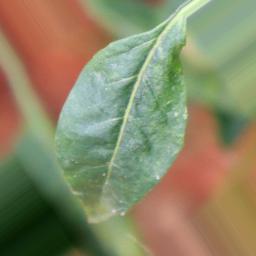
Label: healthy